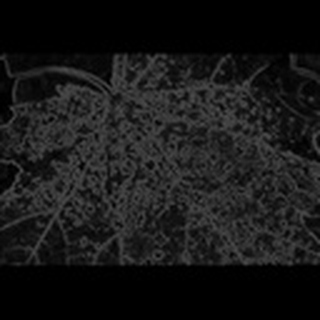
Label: cotton_powdery_mildew